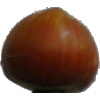
Label: nut_forest